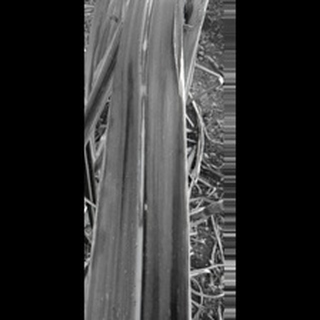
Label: sugarcane_red_rot